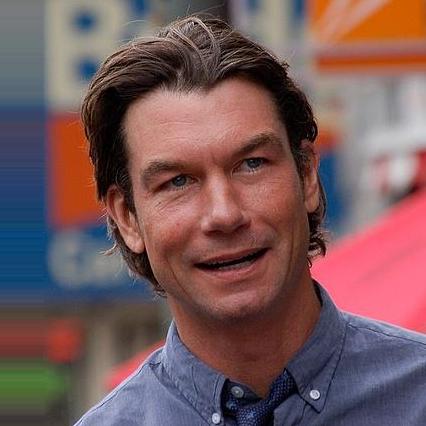
Age: 38